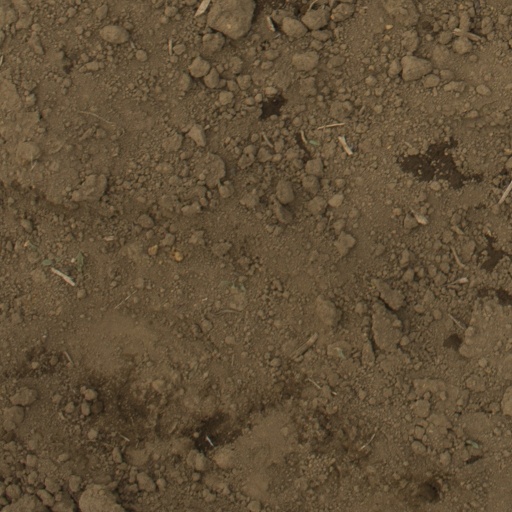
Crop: Jerusalem artichoke